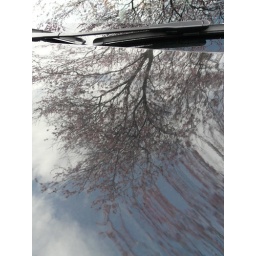
Our ornamental cherry tree reflected in the bonnet of my black Nissan.